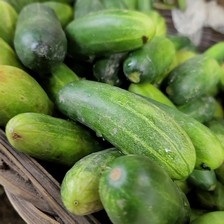
Label: cucumber